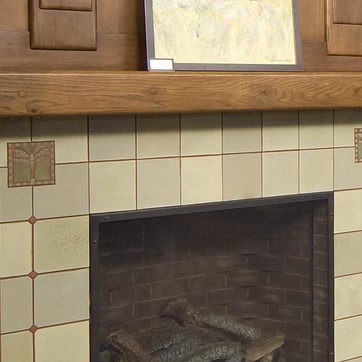
Material: tile